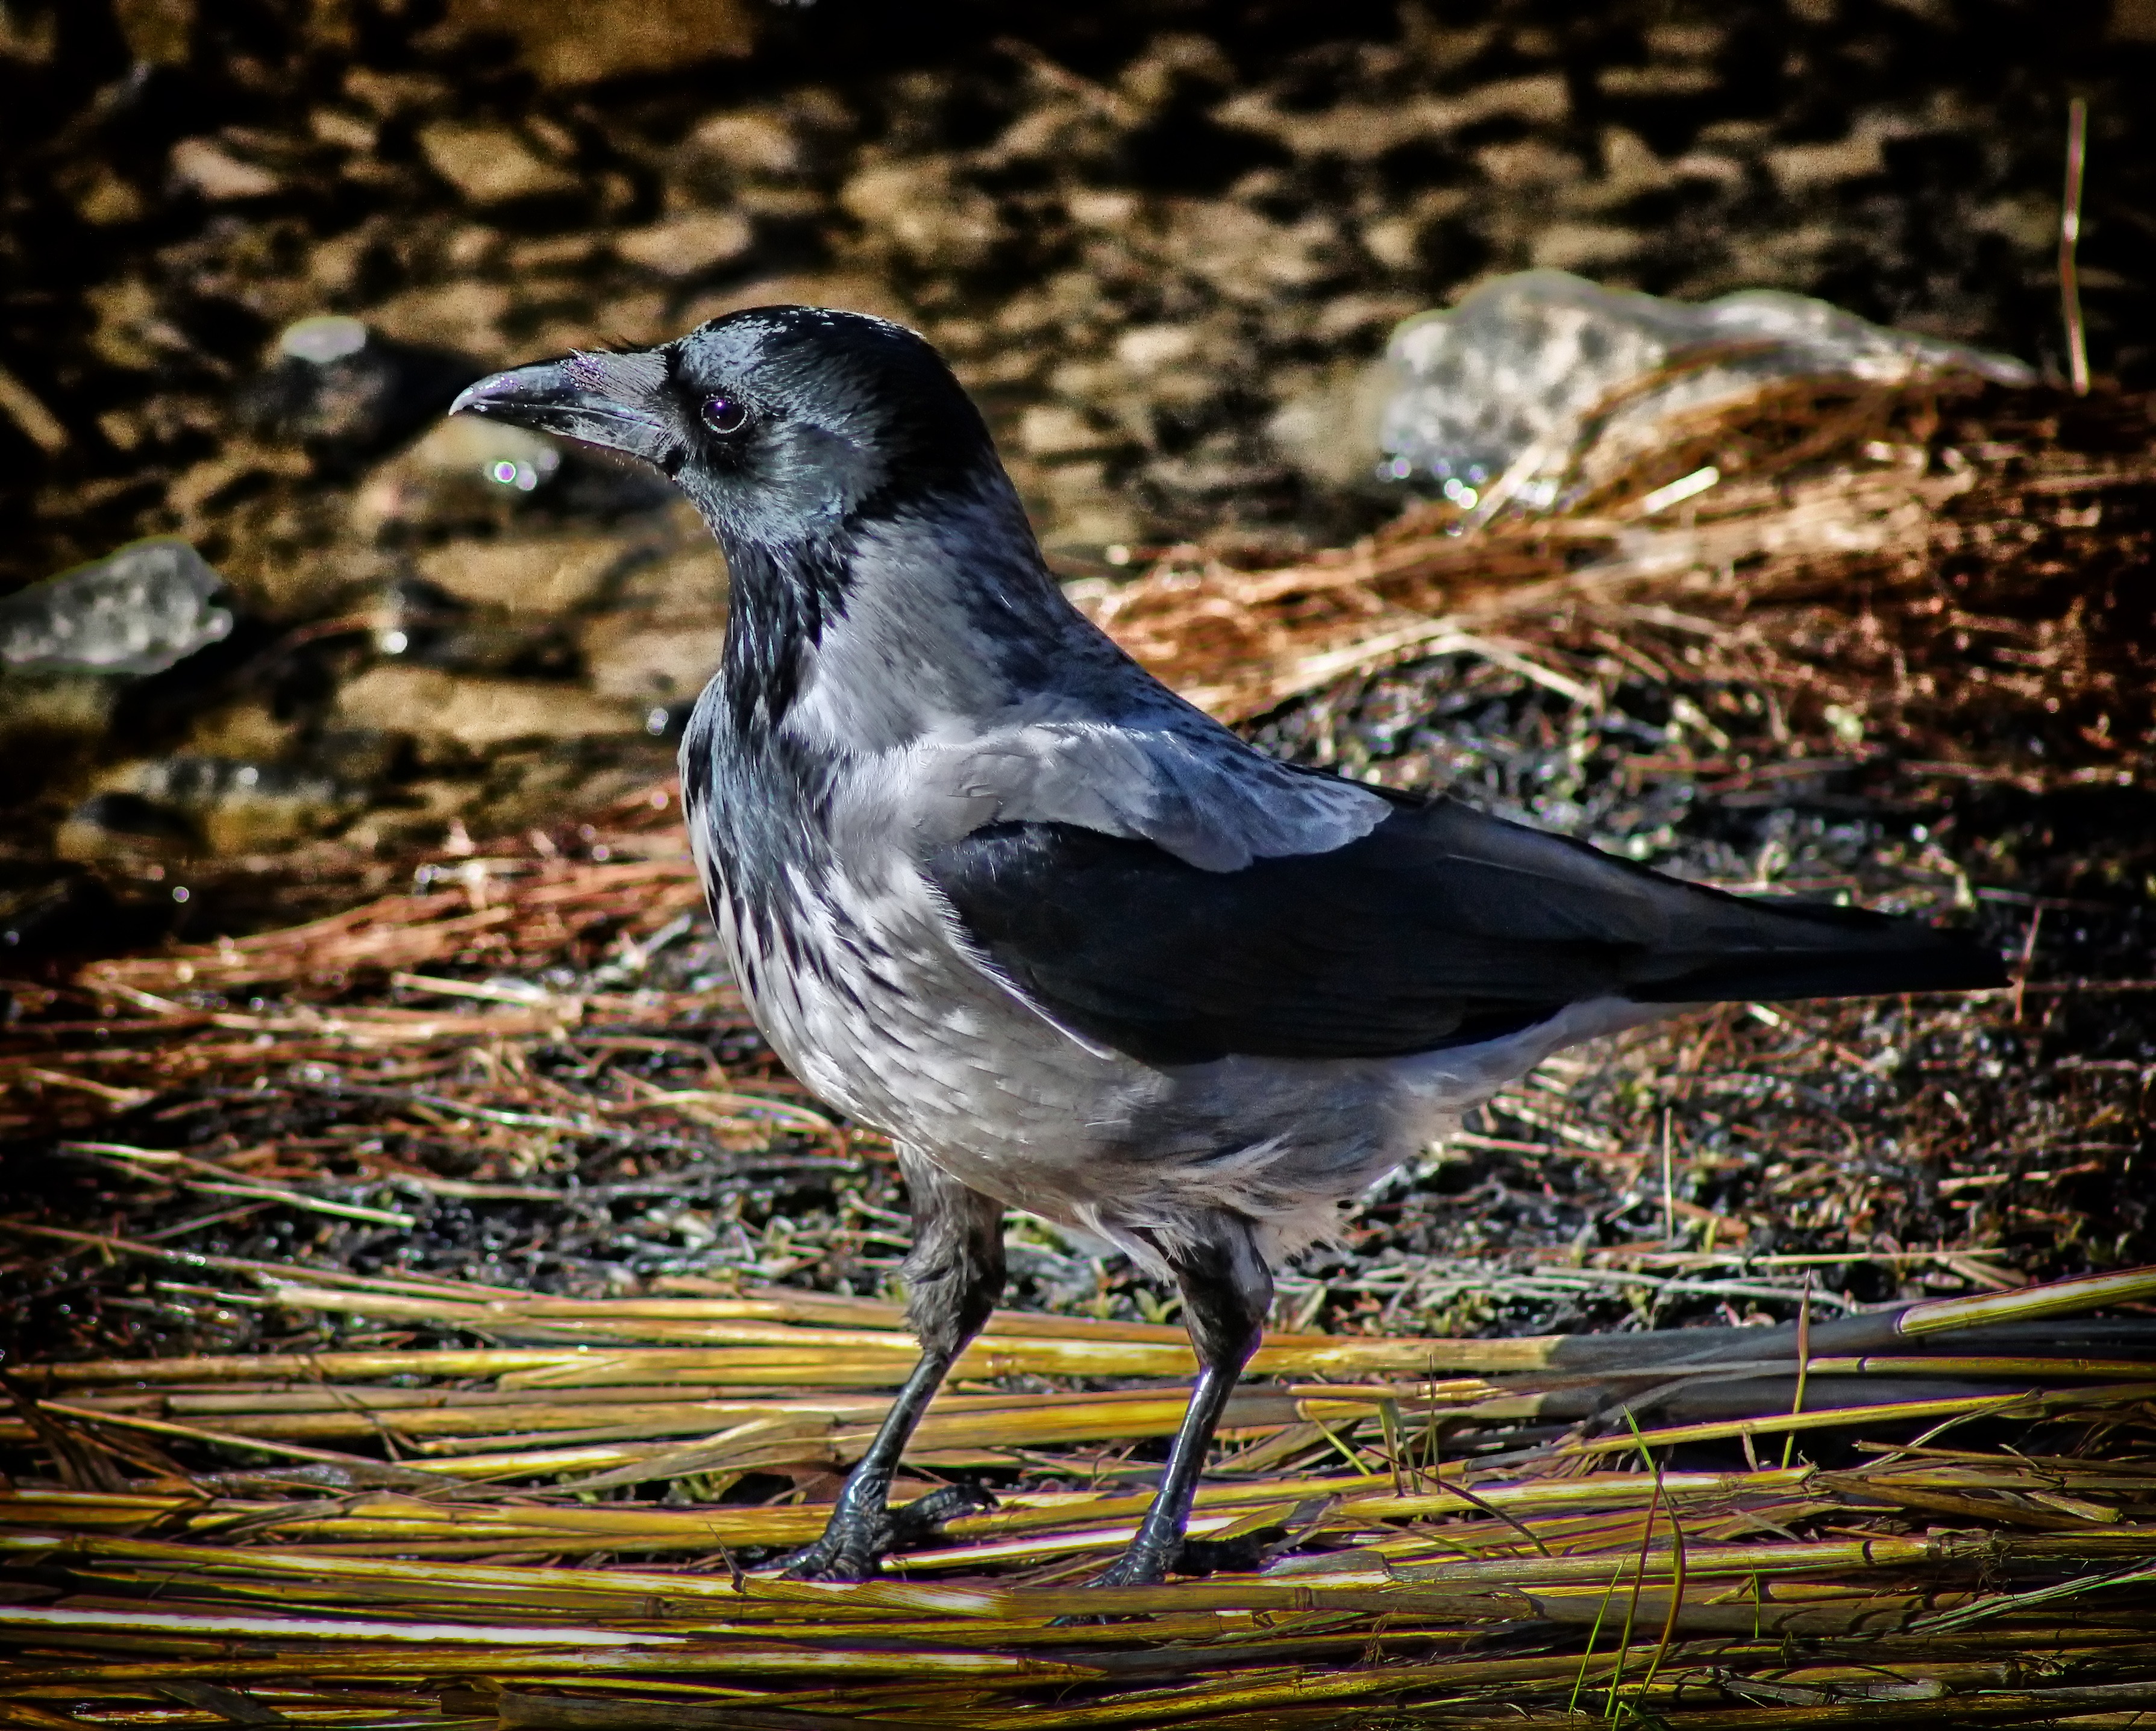
nature, outdoor, wilderness, bird, wing, animal, fly, wildlife, wild, beak, macro, mammal, freedom, feather, avian, fauna, majestic, close up, jay, wings, vertebrate, creature, hooded crow, perching bird, emberizidae, cinclidae, crow like bird